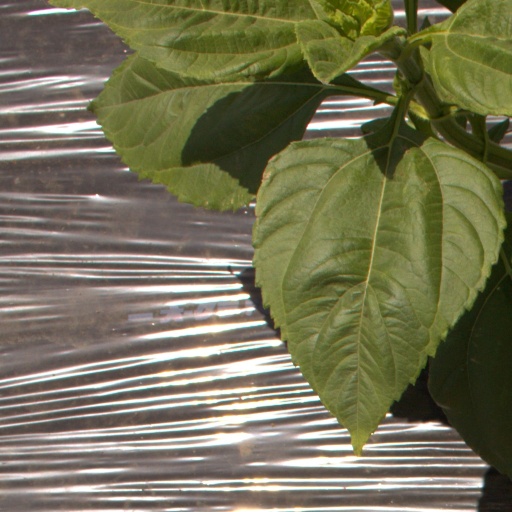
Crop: Jerusalem artichoke